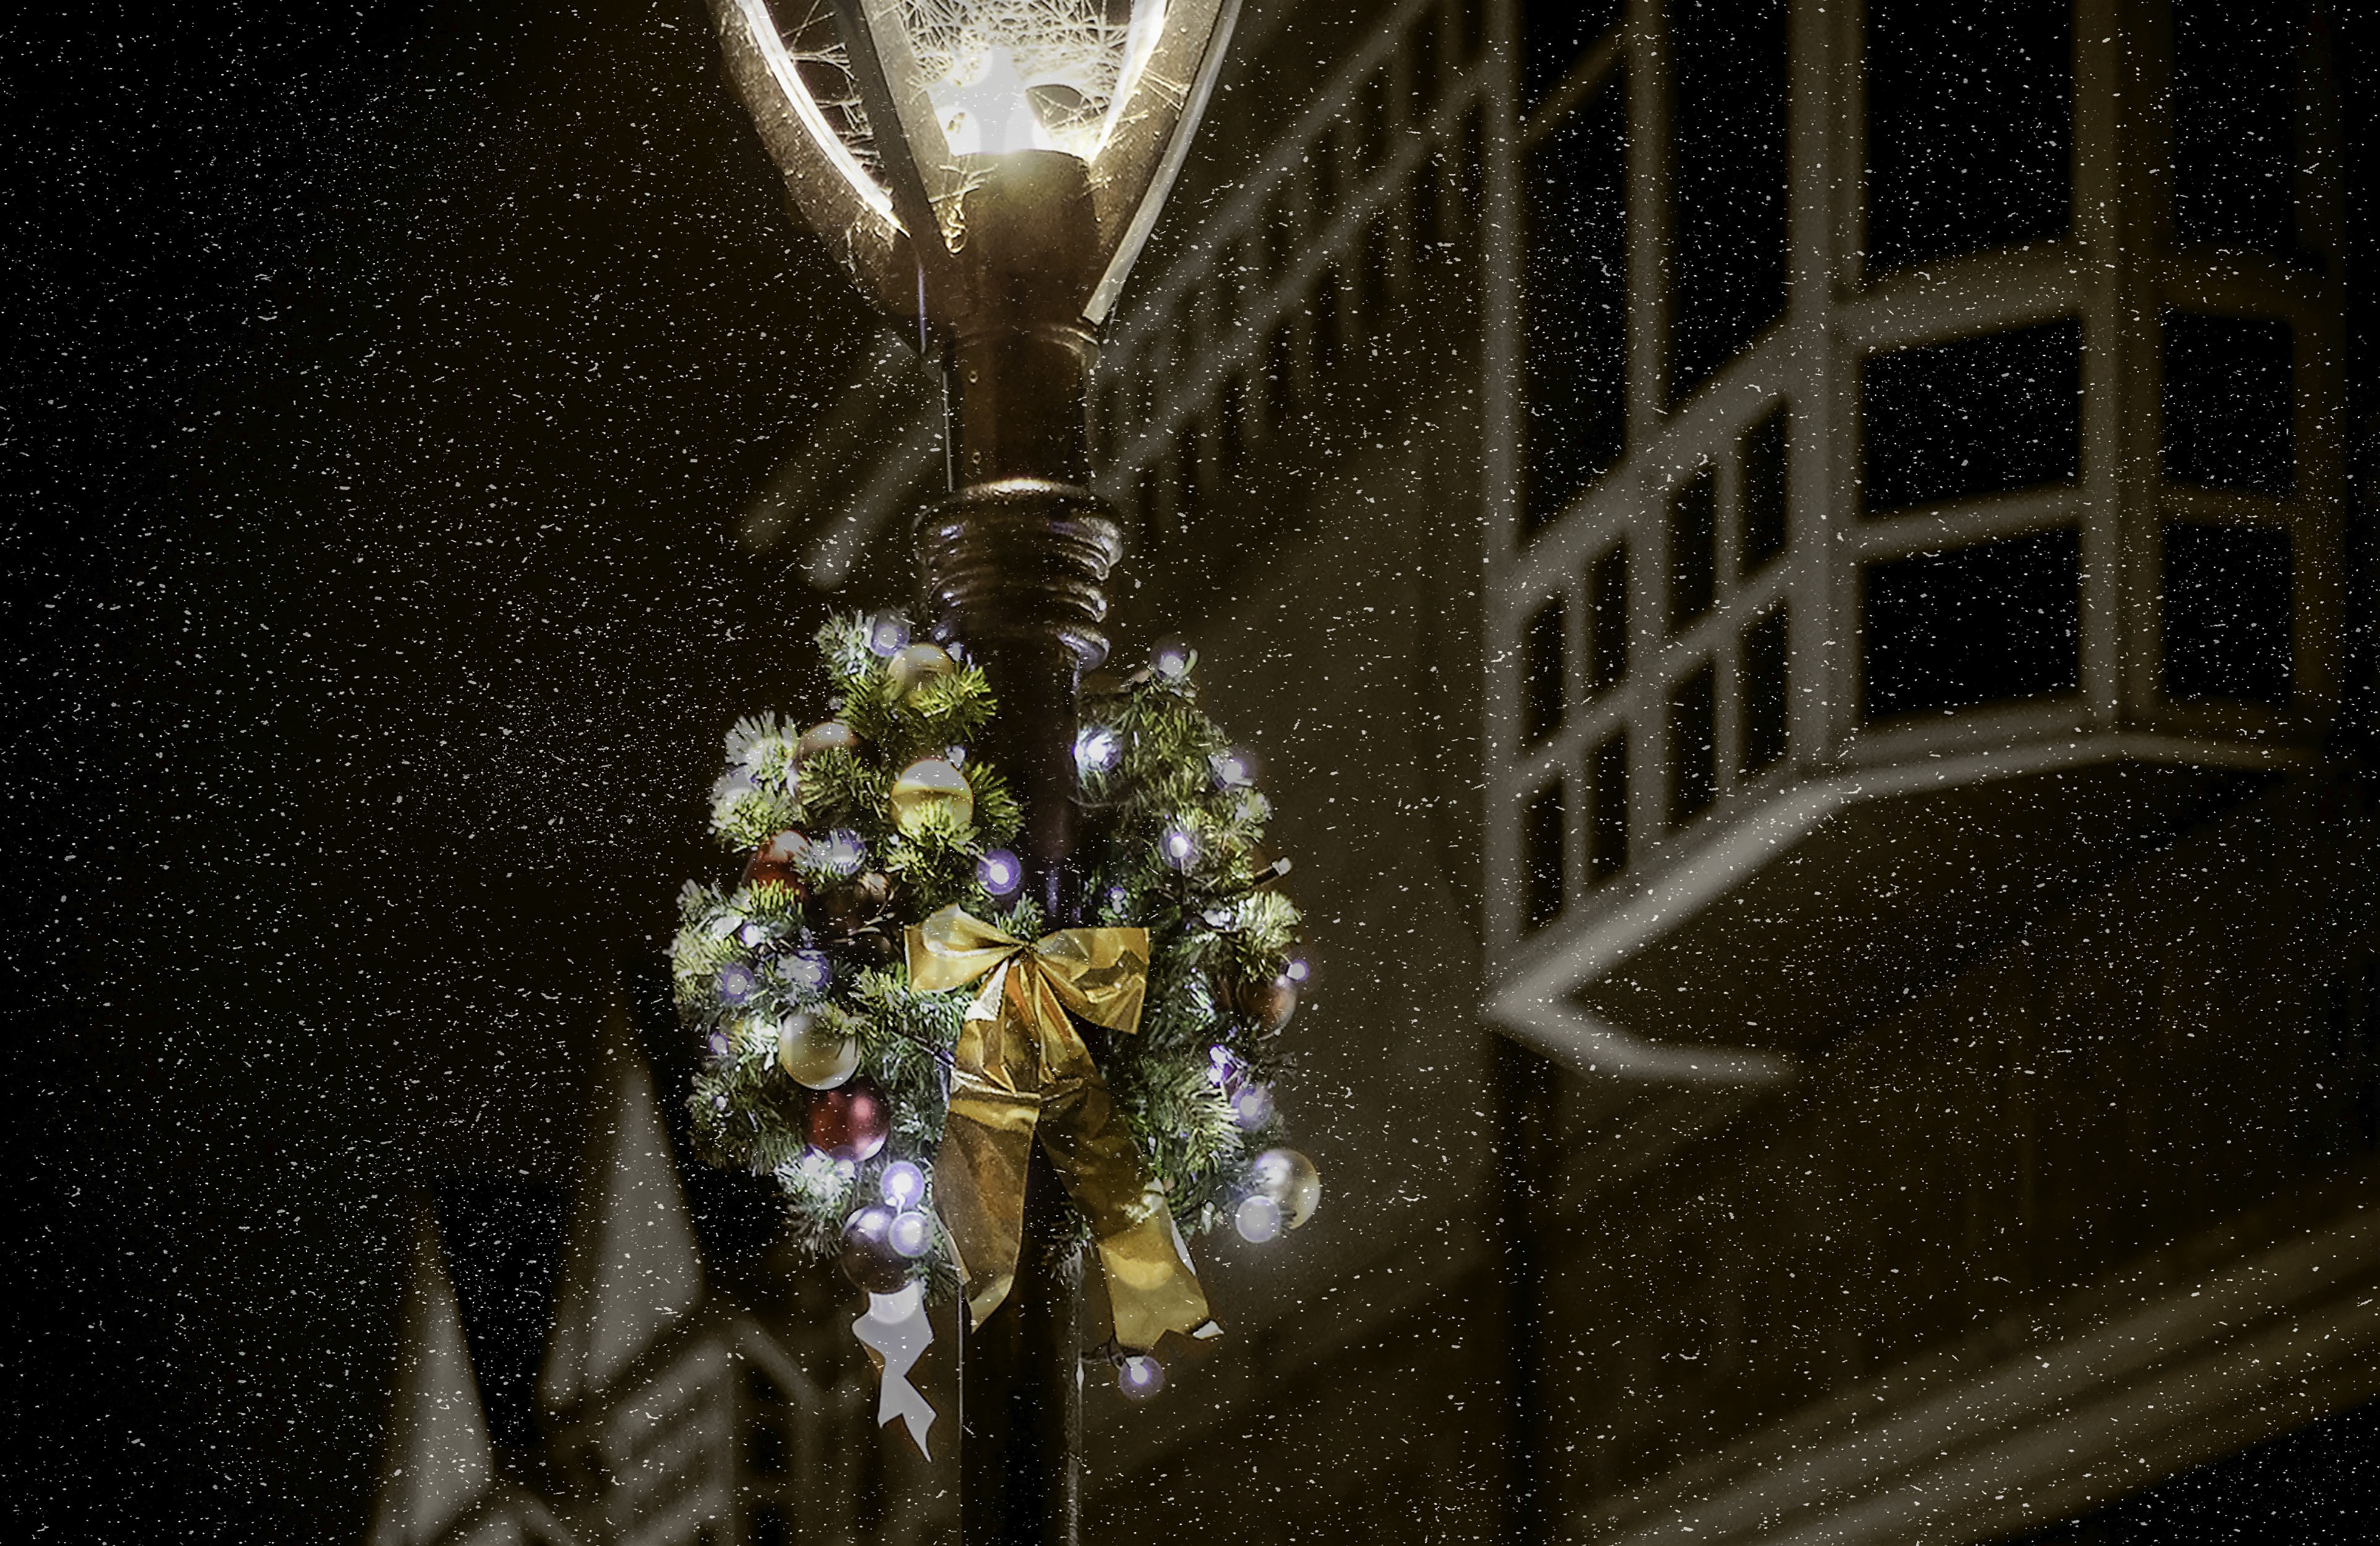
snow, winter, light, night, decoration, lantern, holiday, darkness, christmas, lighting, screenshot